Mayda Insula

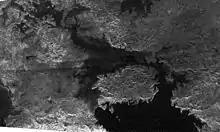
Radar image of Mayda Insula (just right and below center) in Kraken Mare

Mayda Insula is an island in the Kraken Mare, a body of liquid composed primarily of methane, on Saturn's largest moon Titan. Mayda Insula is the first island (insula) to be named on a planet or moon other than Earth.